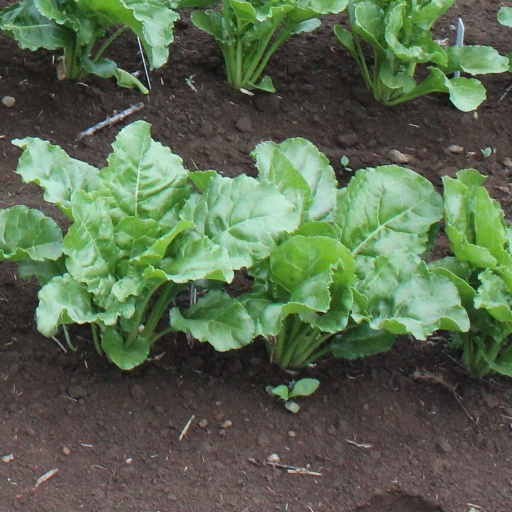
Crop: sugar beet